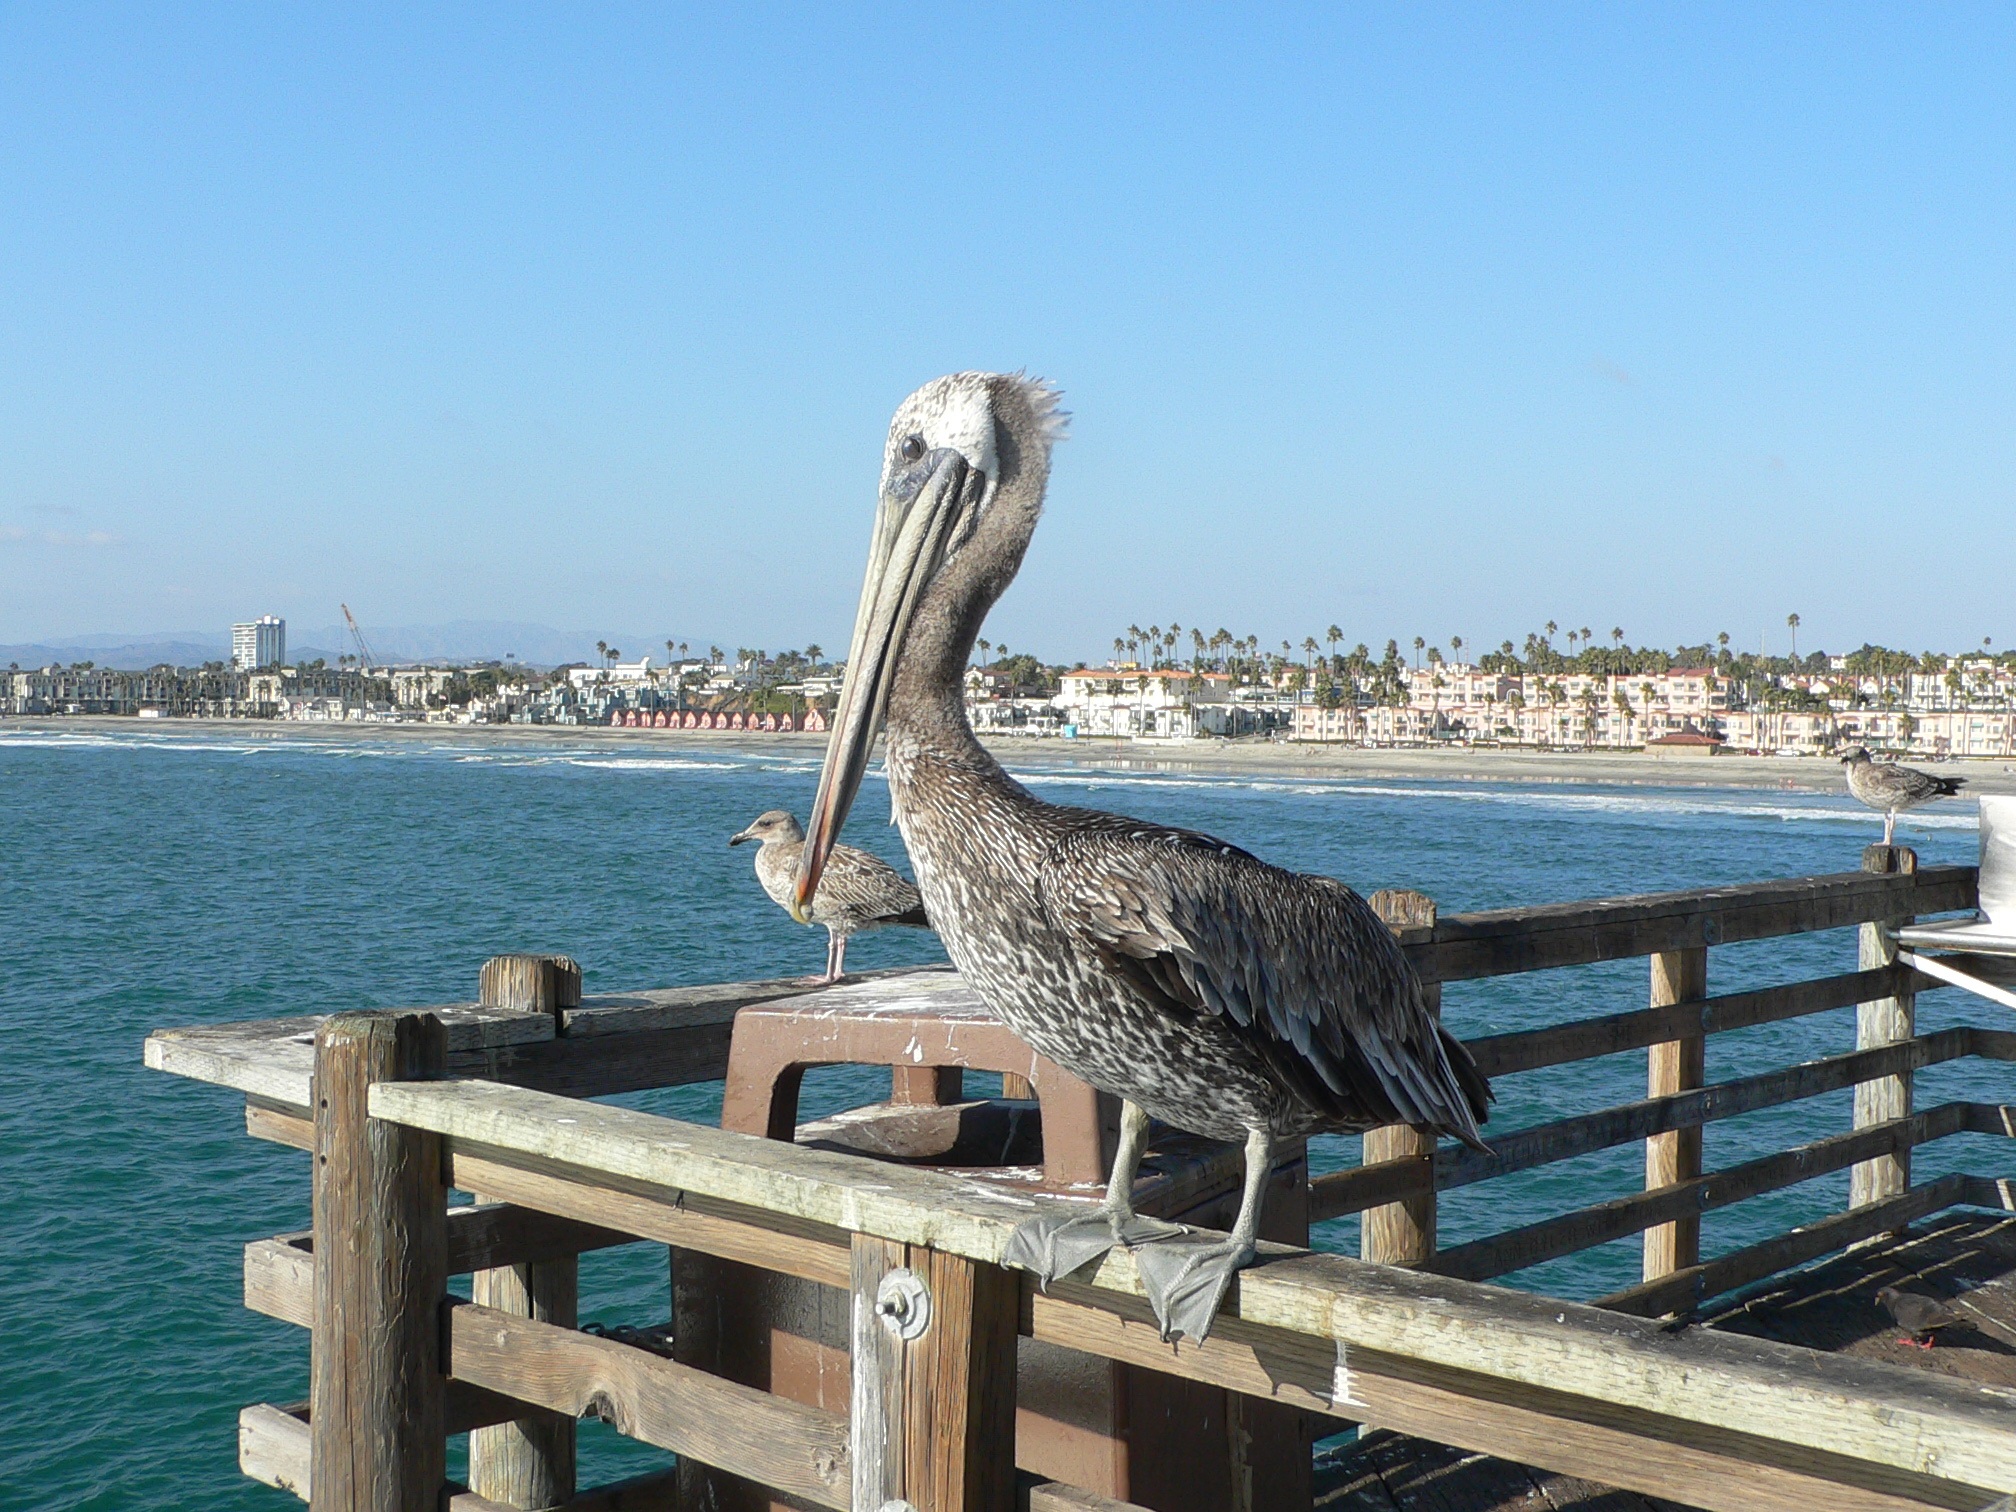
beach, sea, coast, bird, animal, pelican, seabird, summer, vacation, wildlife, florida